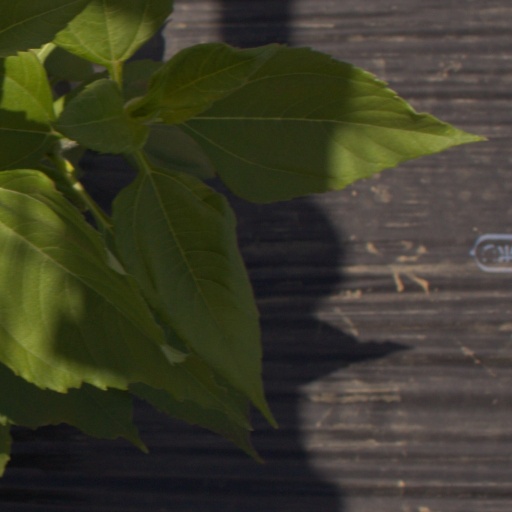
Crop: Jerusalem artichoke